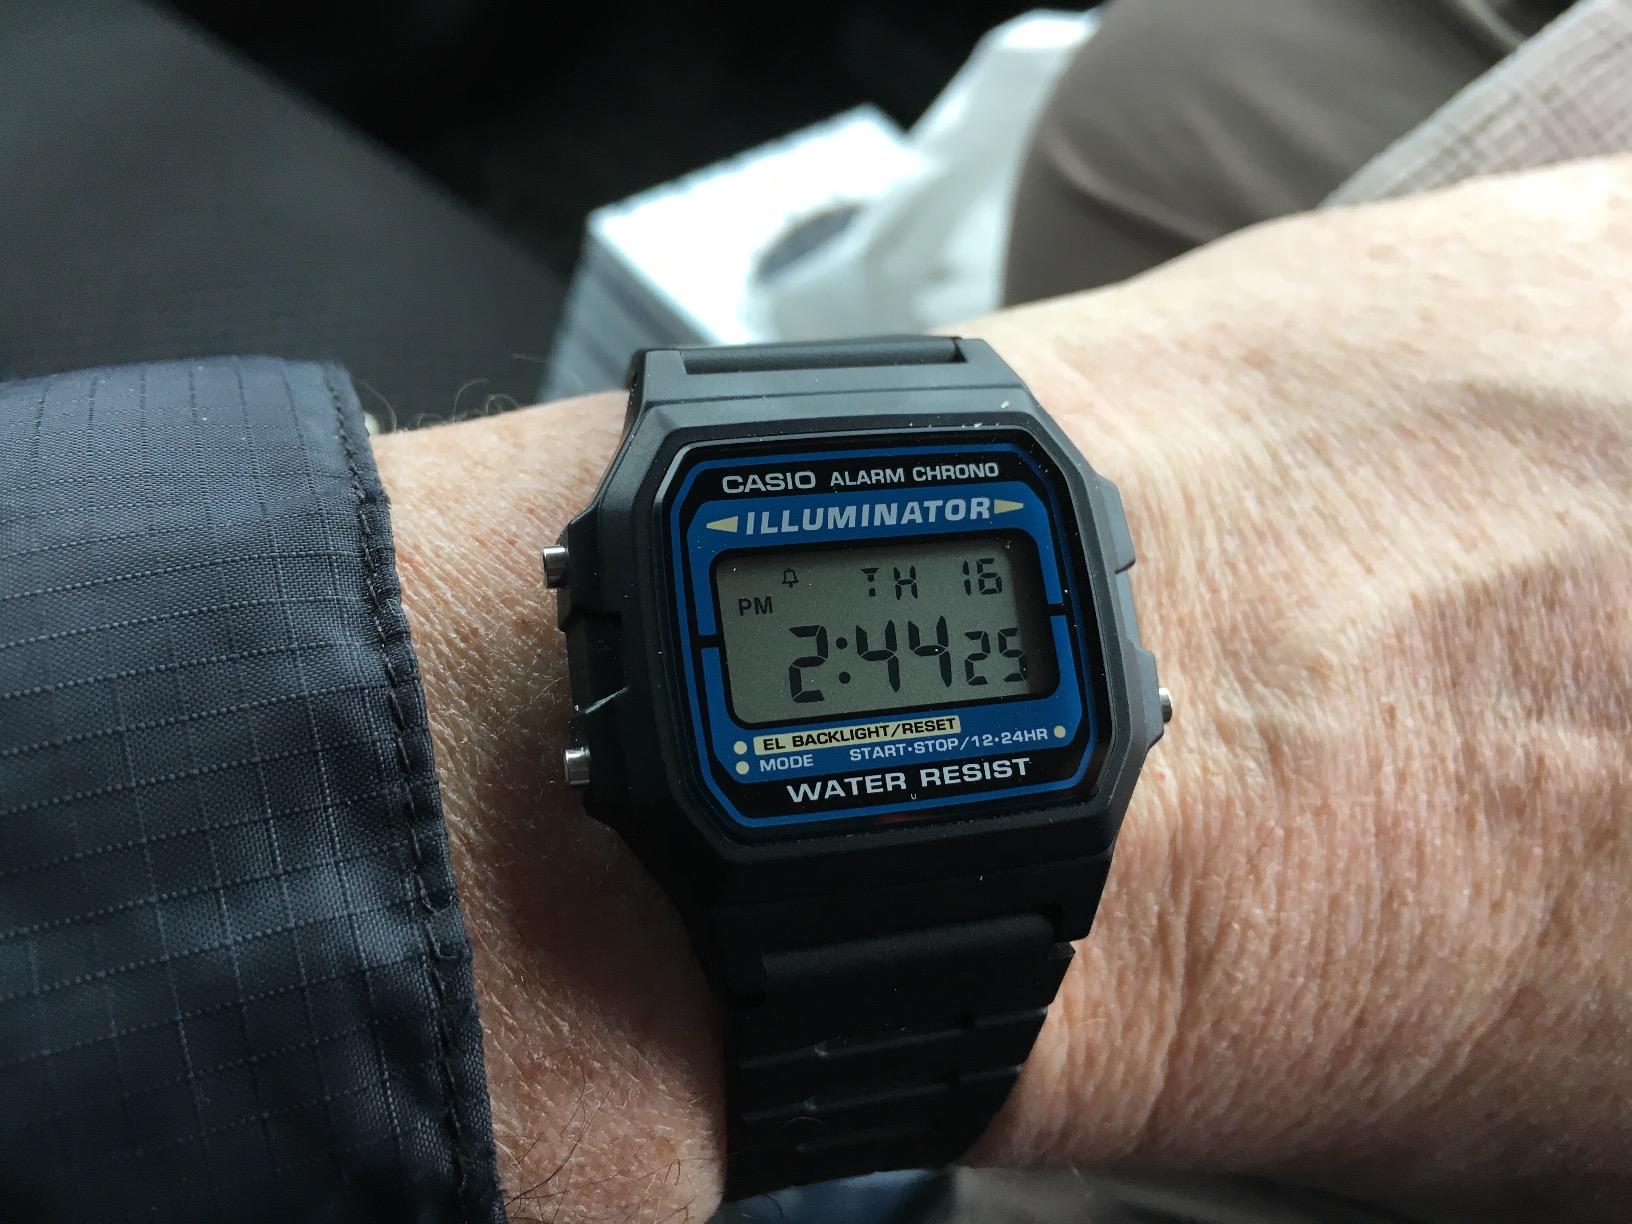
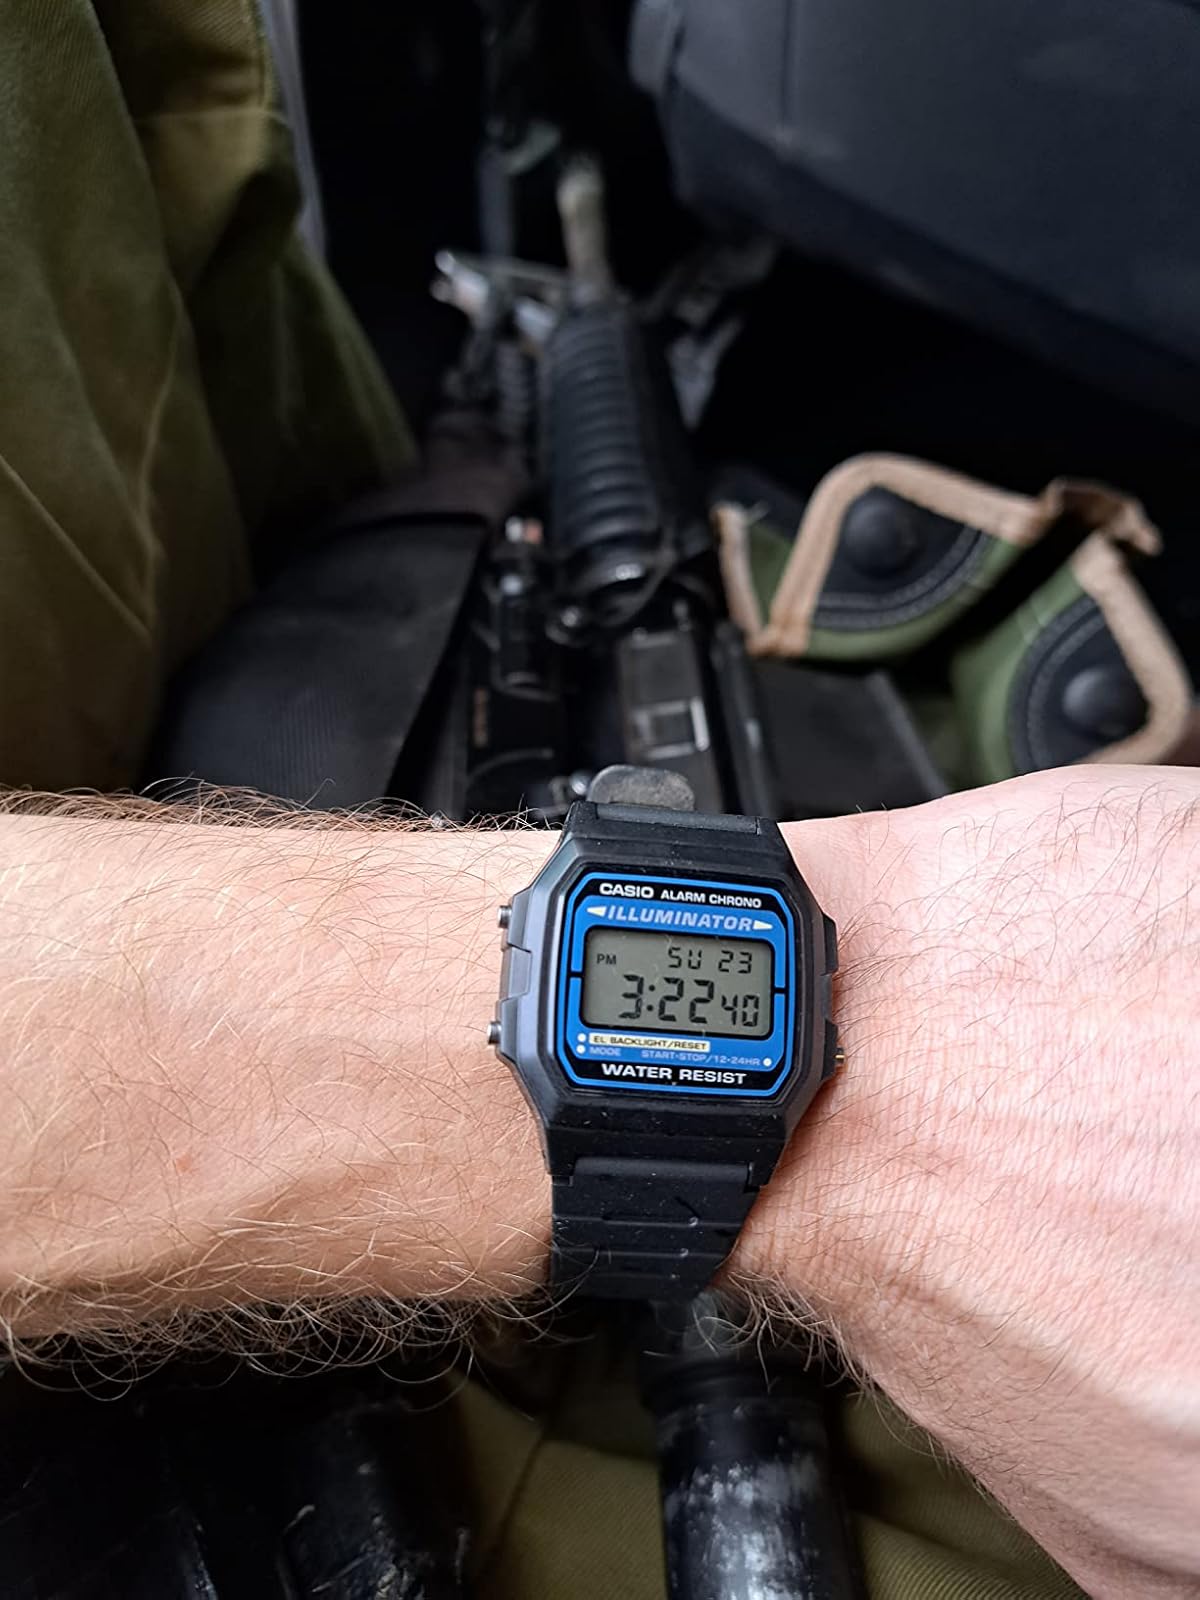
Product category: accessories_watch
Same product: yes